Romanesque architecture in Spain

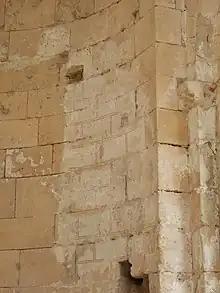
Monastery of San Pedro de Arlanza, Burgos: Traces of paint in the apse, 11th–12th century.

A gable is an architectural element that is usually built on the façade and used to house the bells. The bell-gable (referred to as "espadaña" in the Iberian Peninsula) was built as a vertical continuation of the wall and the spans were opened to receive the bells and it was easier and cheaper to build. In Spanish Romanesque they were very numerous especially in smaller rural Romanesque churches. They were made of a single span or several terraced storeys. They usually had pointed or pinion tops.